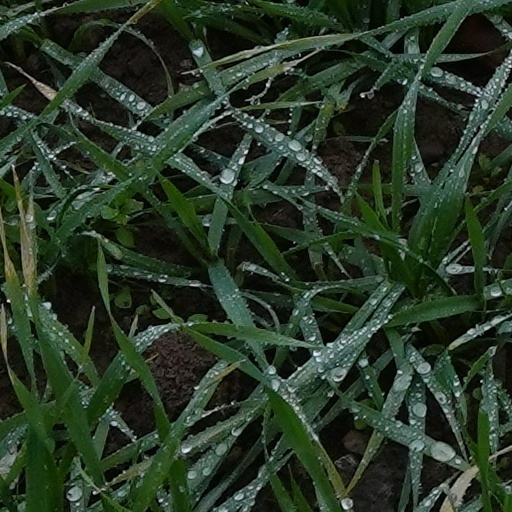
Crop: wheat